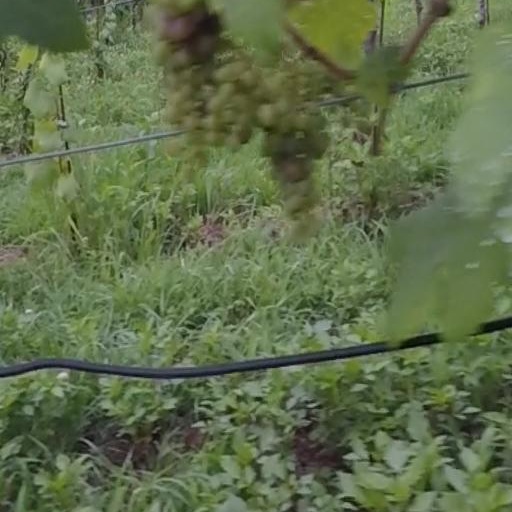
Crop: grape